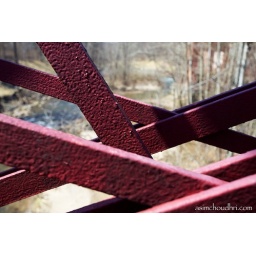
close up view of the bollman truss railroad bridge, the only remaining iron railroad bridge in the united states...